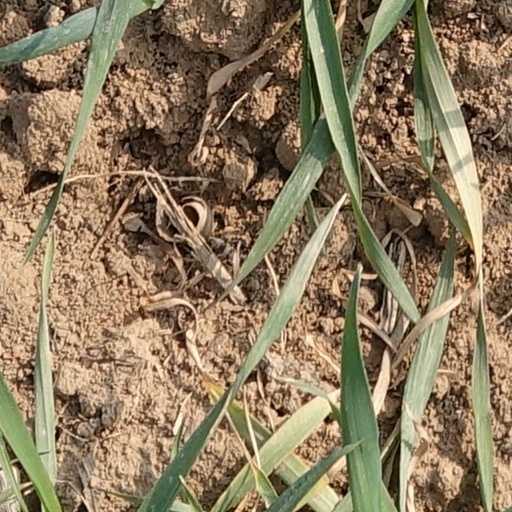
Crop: wheat